Hercules Renda

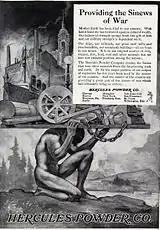
Renda was named after Hercules Powder, depicted here in a 1918 advertisement.

A native of West Virginia born to Italian immigrant parents, Renda grew up in Cabin Creek in the state's coal country. He was named after a brand of mining dynamite ("Hercules Dynamite" and "Hercules Powder") that was popular among West Virginia coal miners at the time.